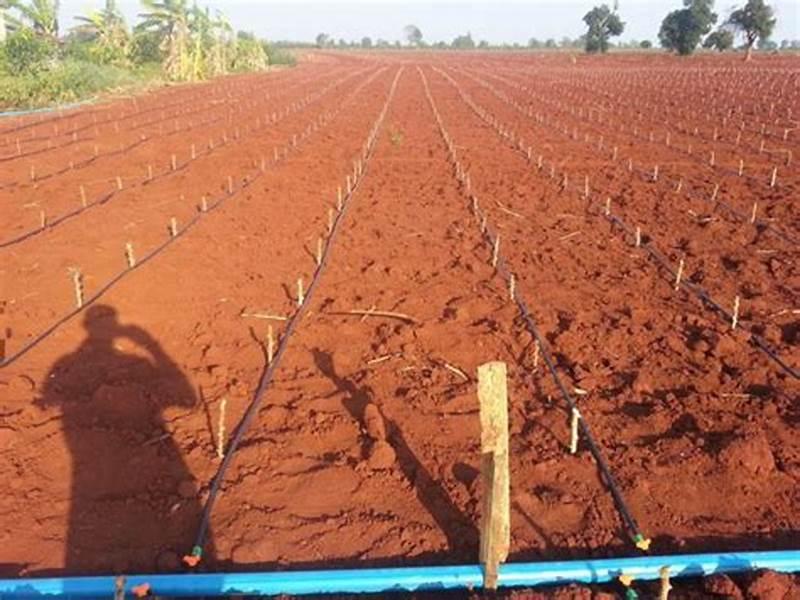
Huu ni mfumo wa umwagiliaji wa maji shambani. Mfumo huu unatumia mabomba ya maji yaliyogawanywa shambani ili kupitisha maji kwa usawa kwenye mimea. Mfumo huu hutumika kwa mashamba makubwa ili kurahisisha kazi ya wakulima.